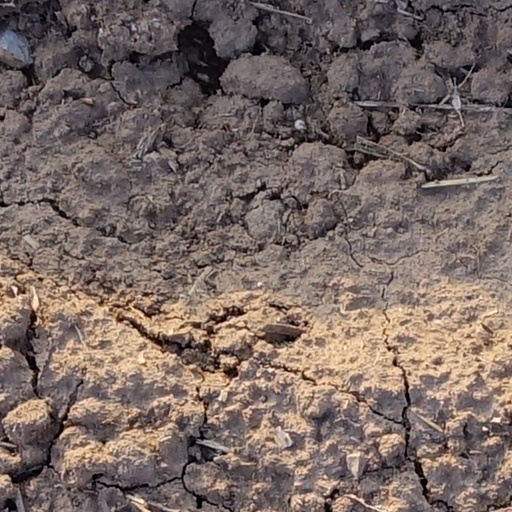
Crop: wheat